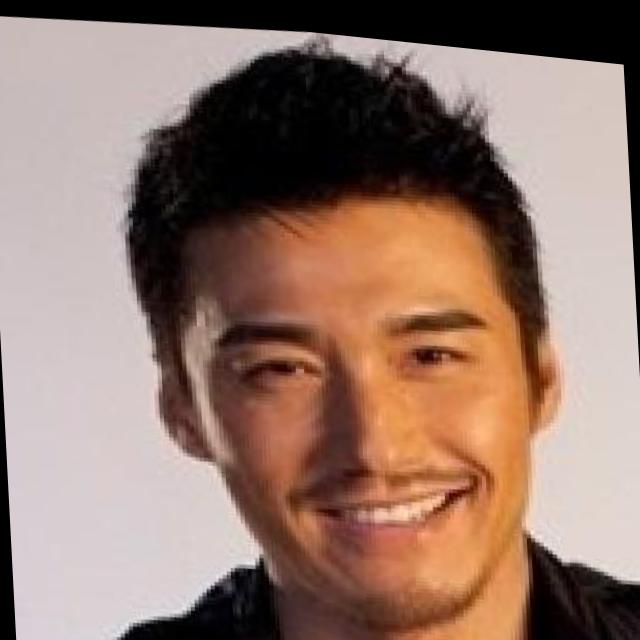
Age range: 21-44